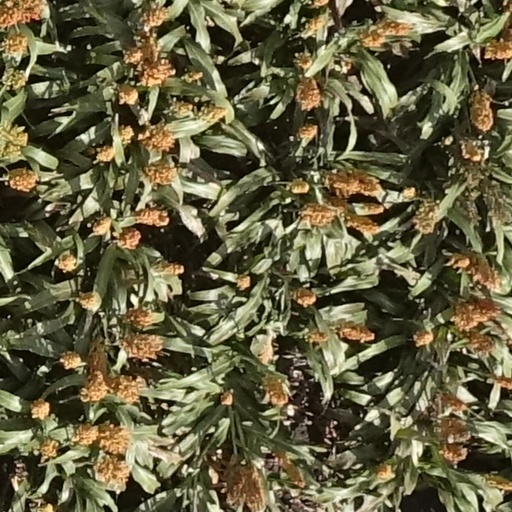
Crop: sorghum